The Crowned Clown

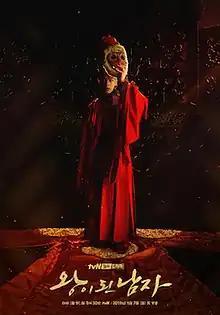
Promotional poster

The Crowned Clown is a 2019 South Korean television series starring Yeo Jin-goo, Lee Se-young, and Kim Sang-kyung. A remake of the 2012 film "Masquerade", the series centers on the tale of a Joseon King and his doppelganger, a clown whom he puts on the throne to escape the intense power struggles afflicting the royal court. It aired from January 7 to March 4, 2019, on tvN.